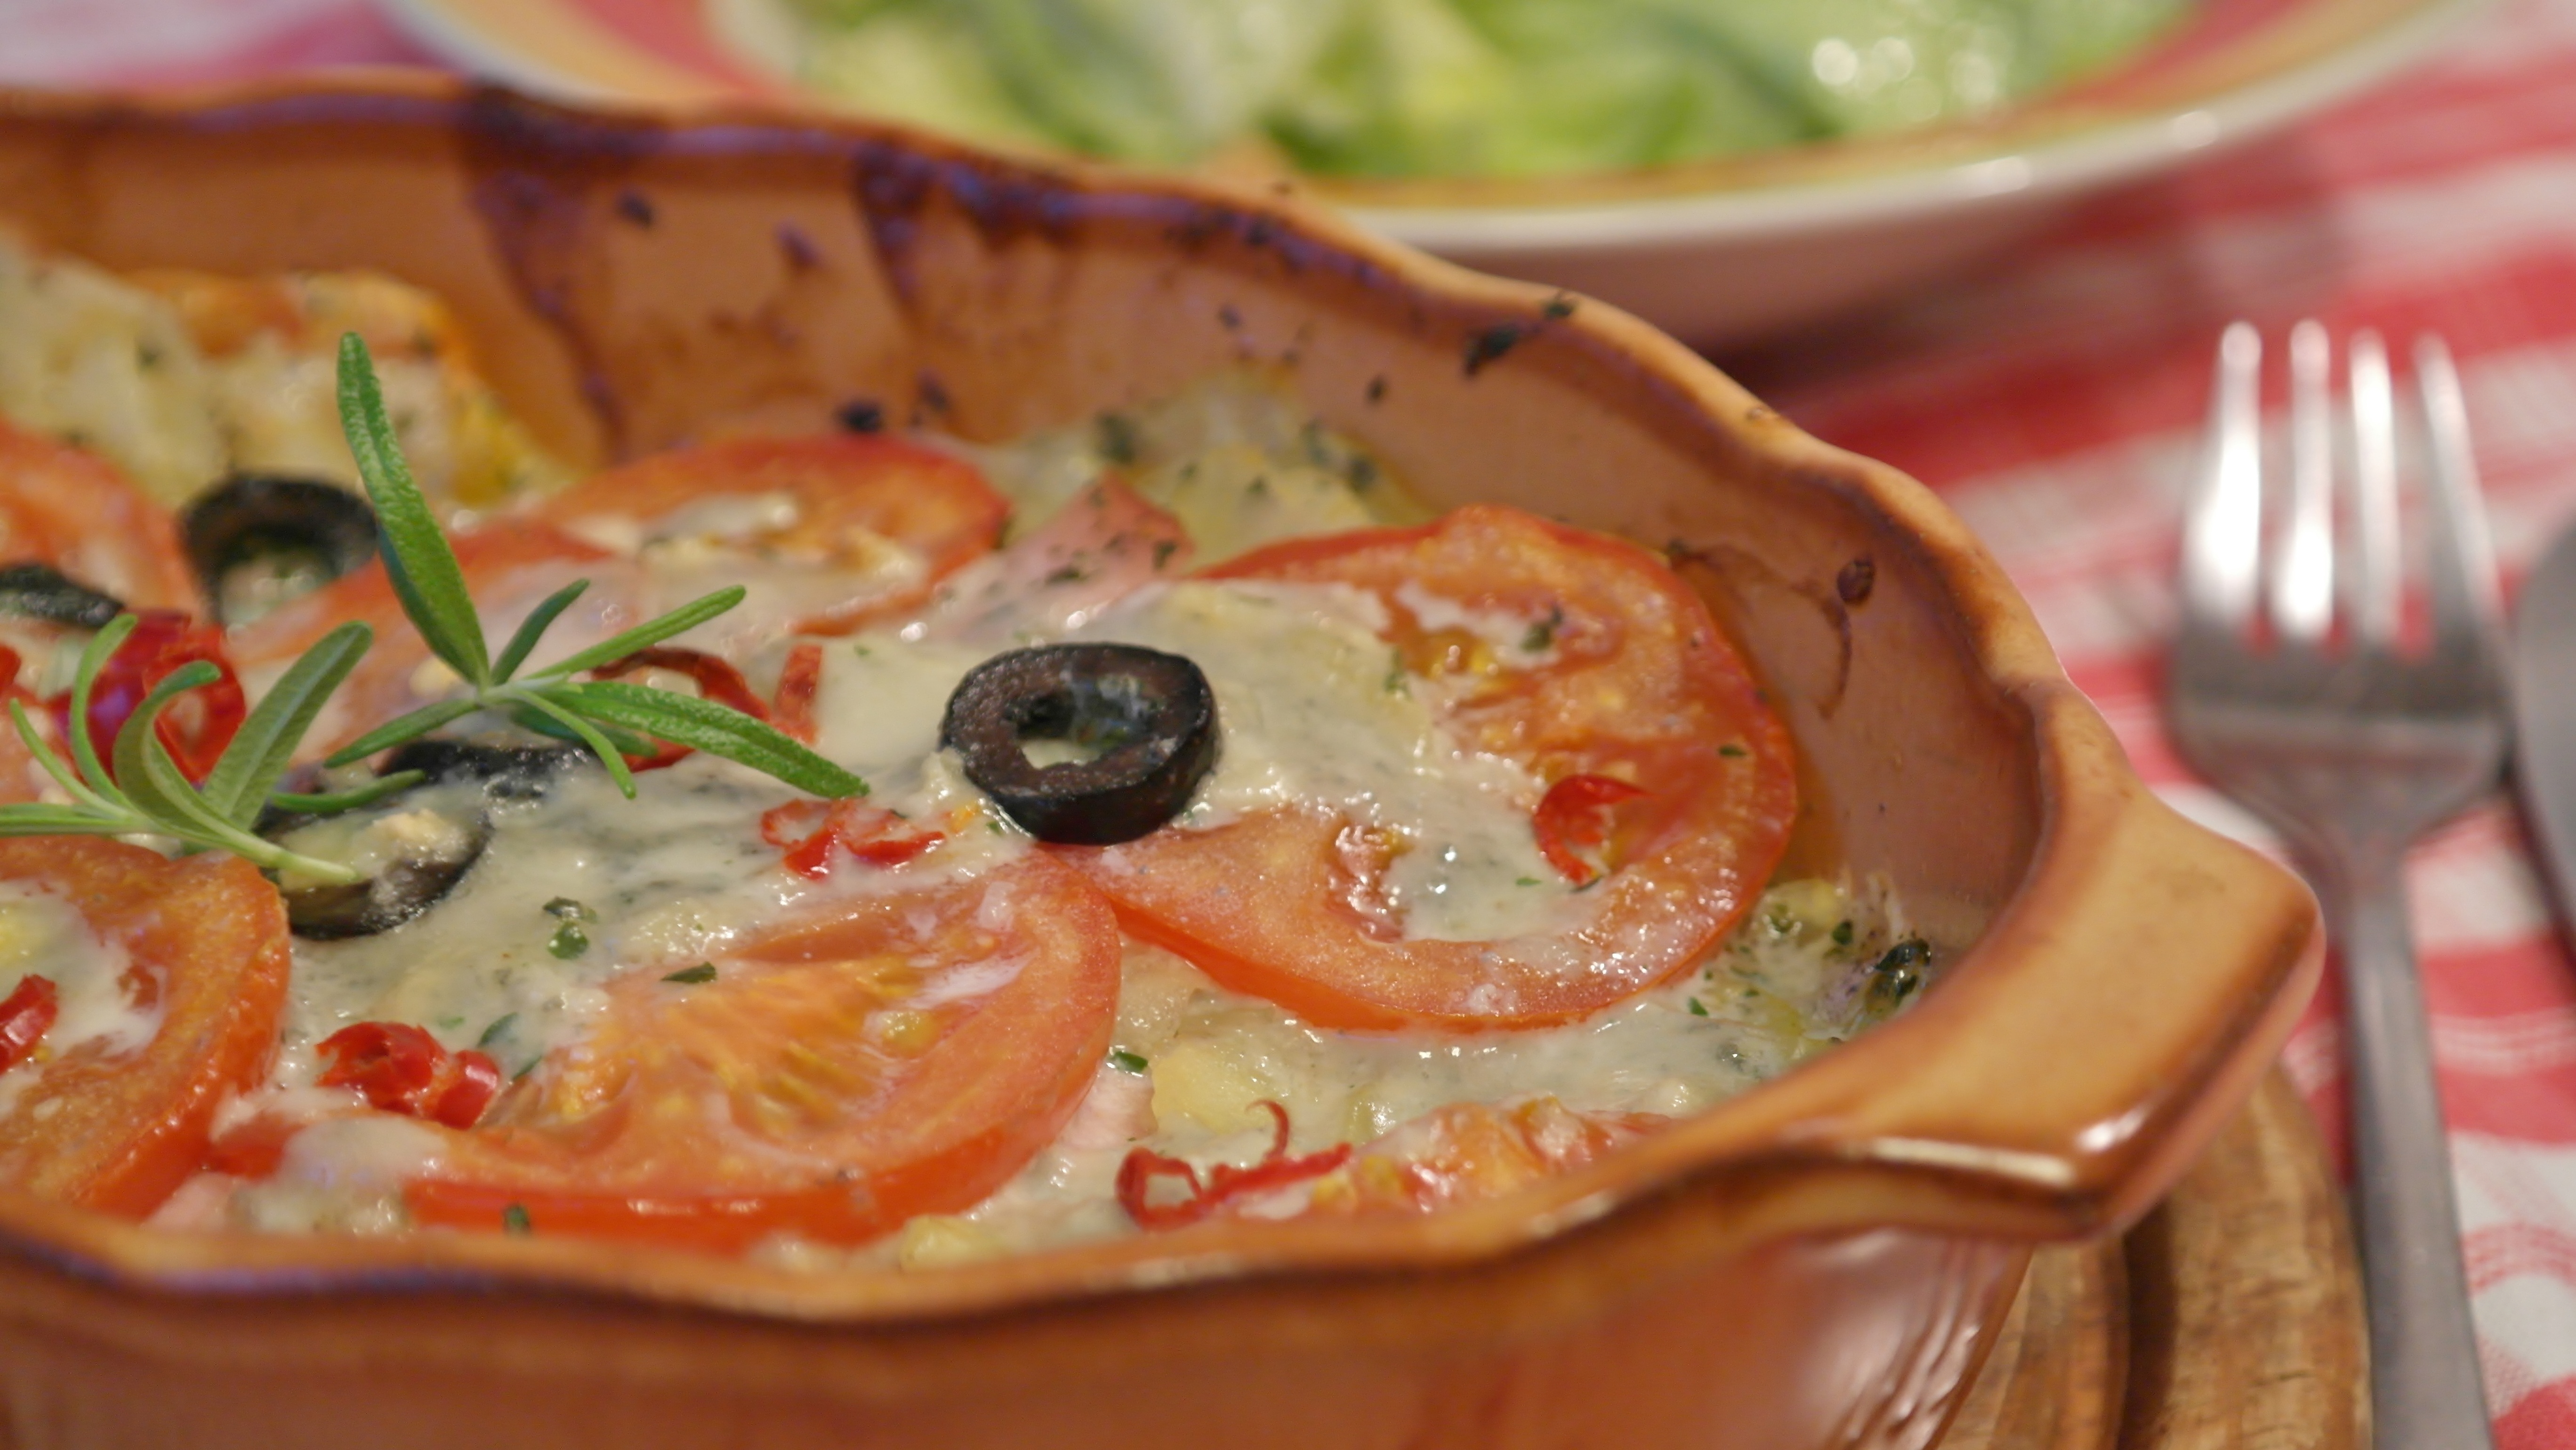
dish, meal, food, produce, vegetable, recipe, eat, lunch, cuisine, pizza, cheese, cook, tomatoes, quiche, olives, kohlrabi, italian food, au gratin, gratin